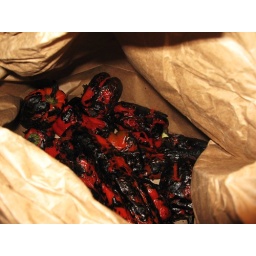
Then you drop in a paper bag to let the steam loosen the skins